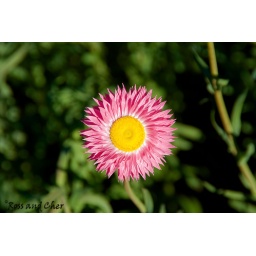
paper flower by cher